Sky position (RA, Dec in degrees): 206.034, -1.478
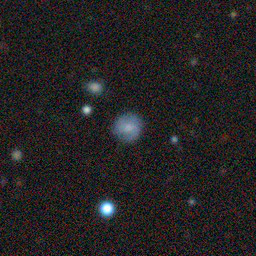
Galaxy morphology: Round Smooth Galaxies